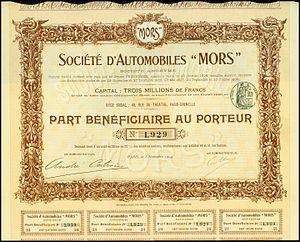
Mors est un constructeur pionnier de l'automobile français parisien entre 1895 et 1925. Il fut célèbre au début du XXᵉ siècle pour ses nombreux succès sportifs entre 1899 et 1904, rivalisant alors souvent avec Panhard sur route. Mors est dirigé par André Citroën à partir de 1908 puis absorbé par Citroën à sa fondation en 1919.